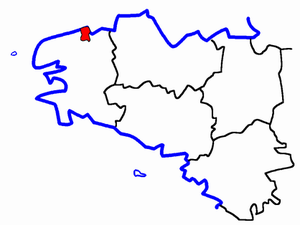
Le canton de Saint-Pol-de-Léon est un canton français situé dans le département du Finistère et la région Bretagne.